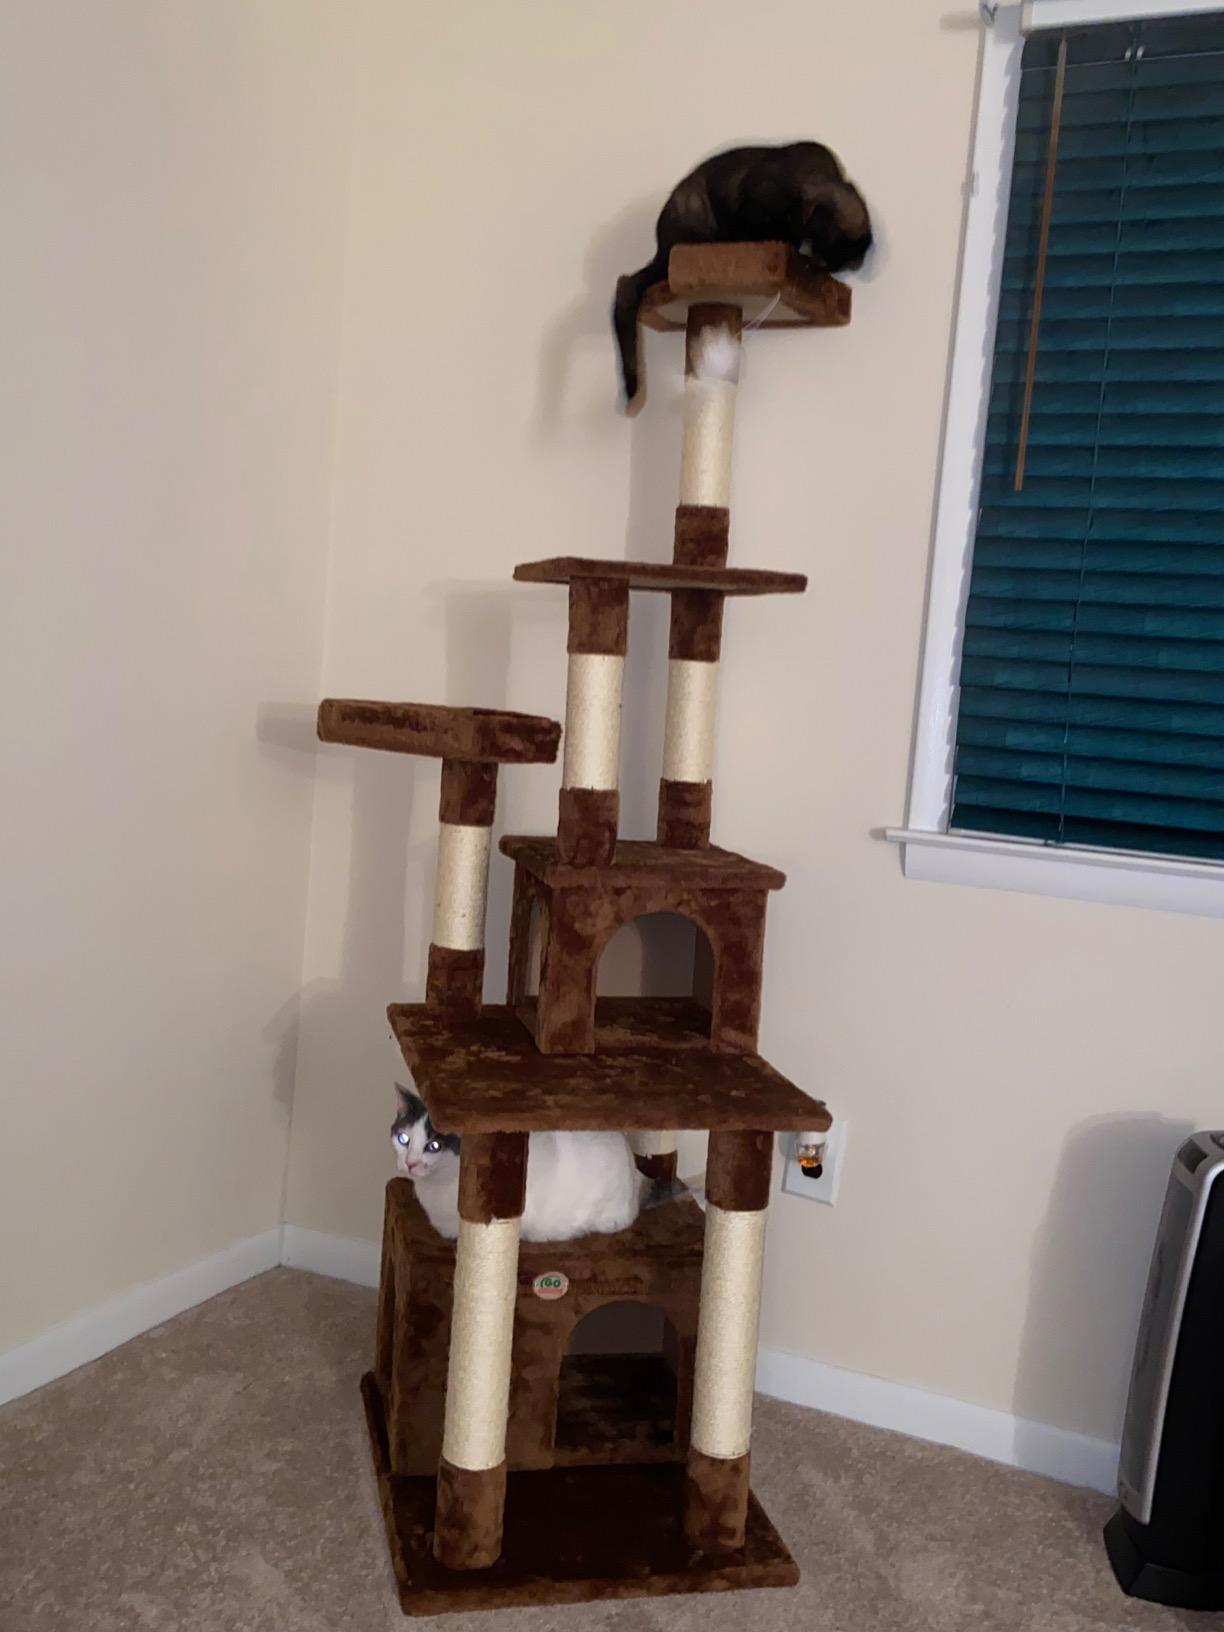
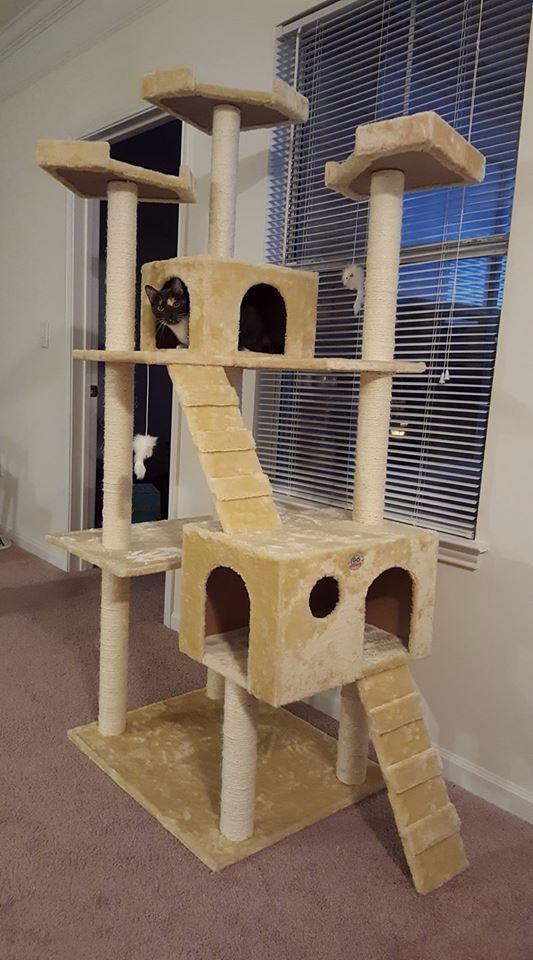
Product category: items_cat tree
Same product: no